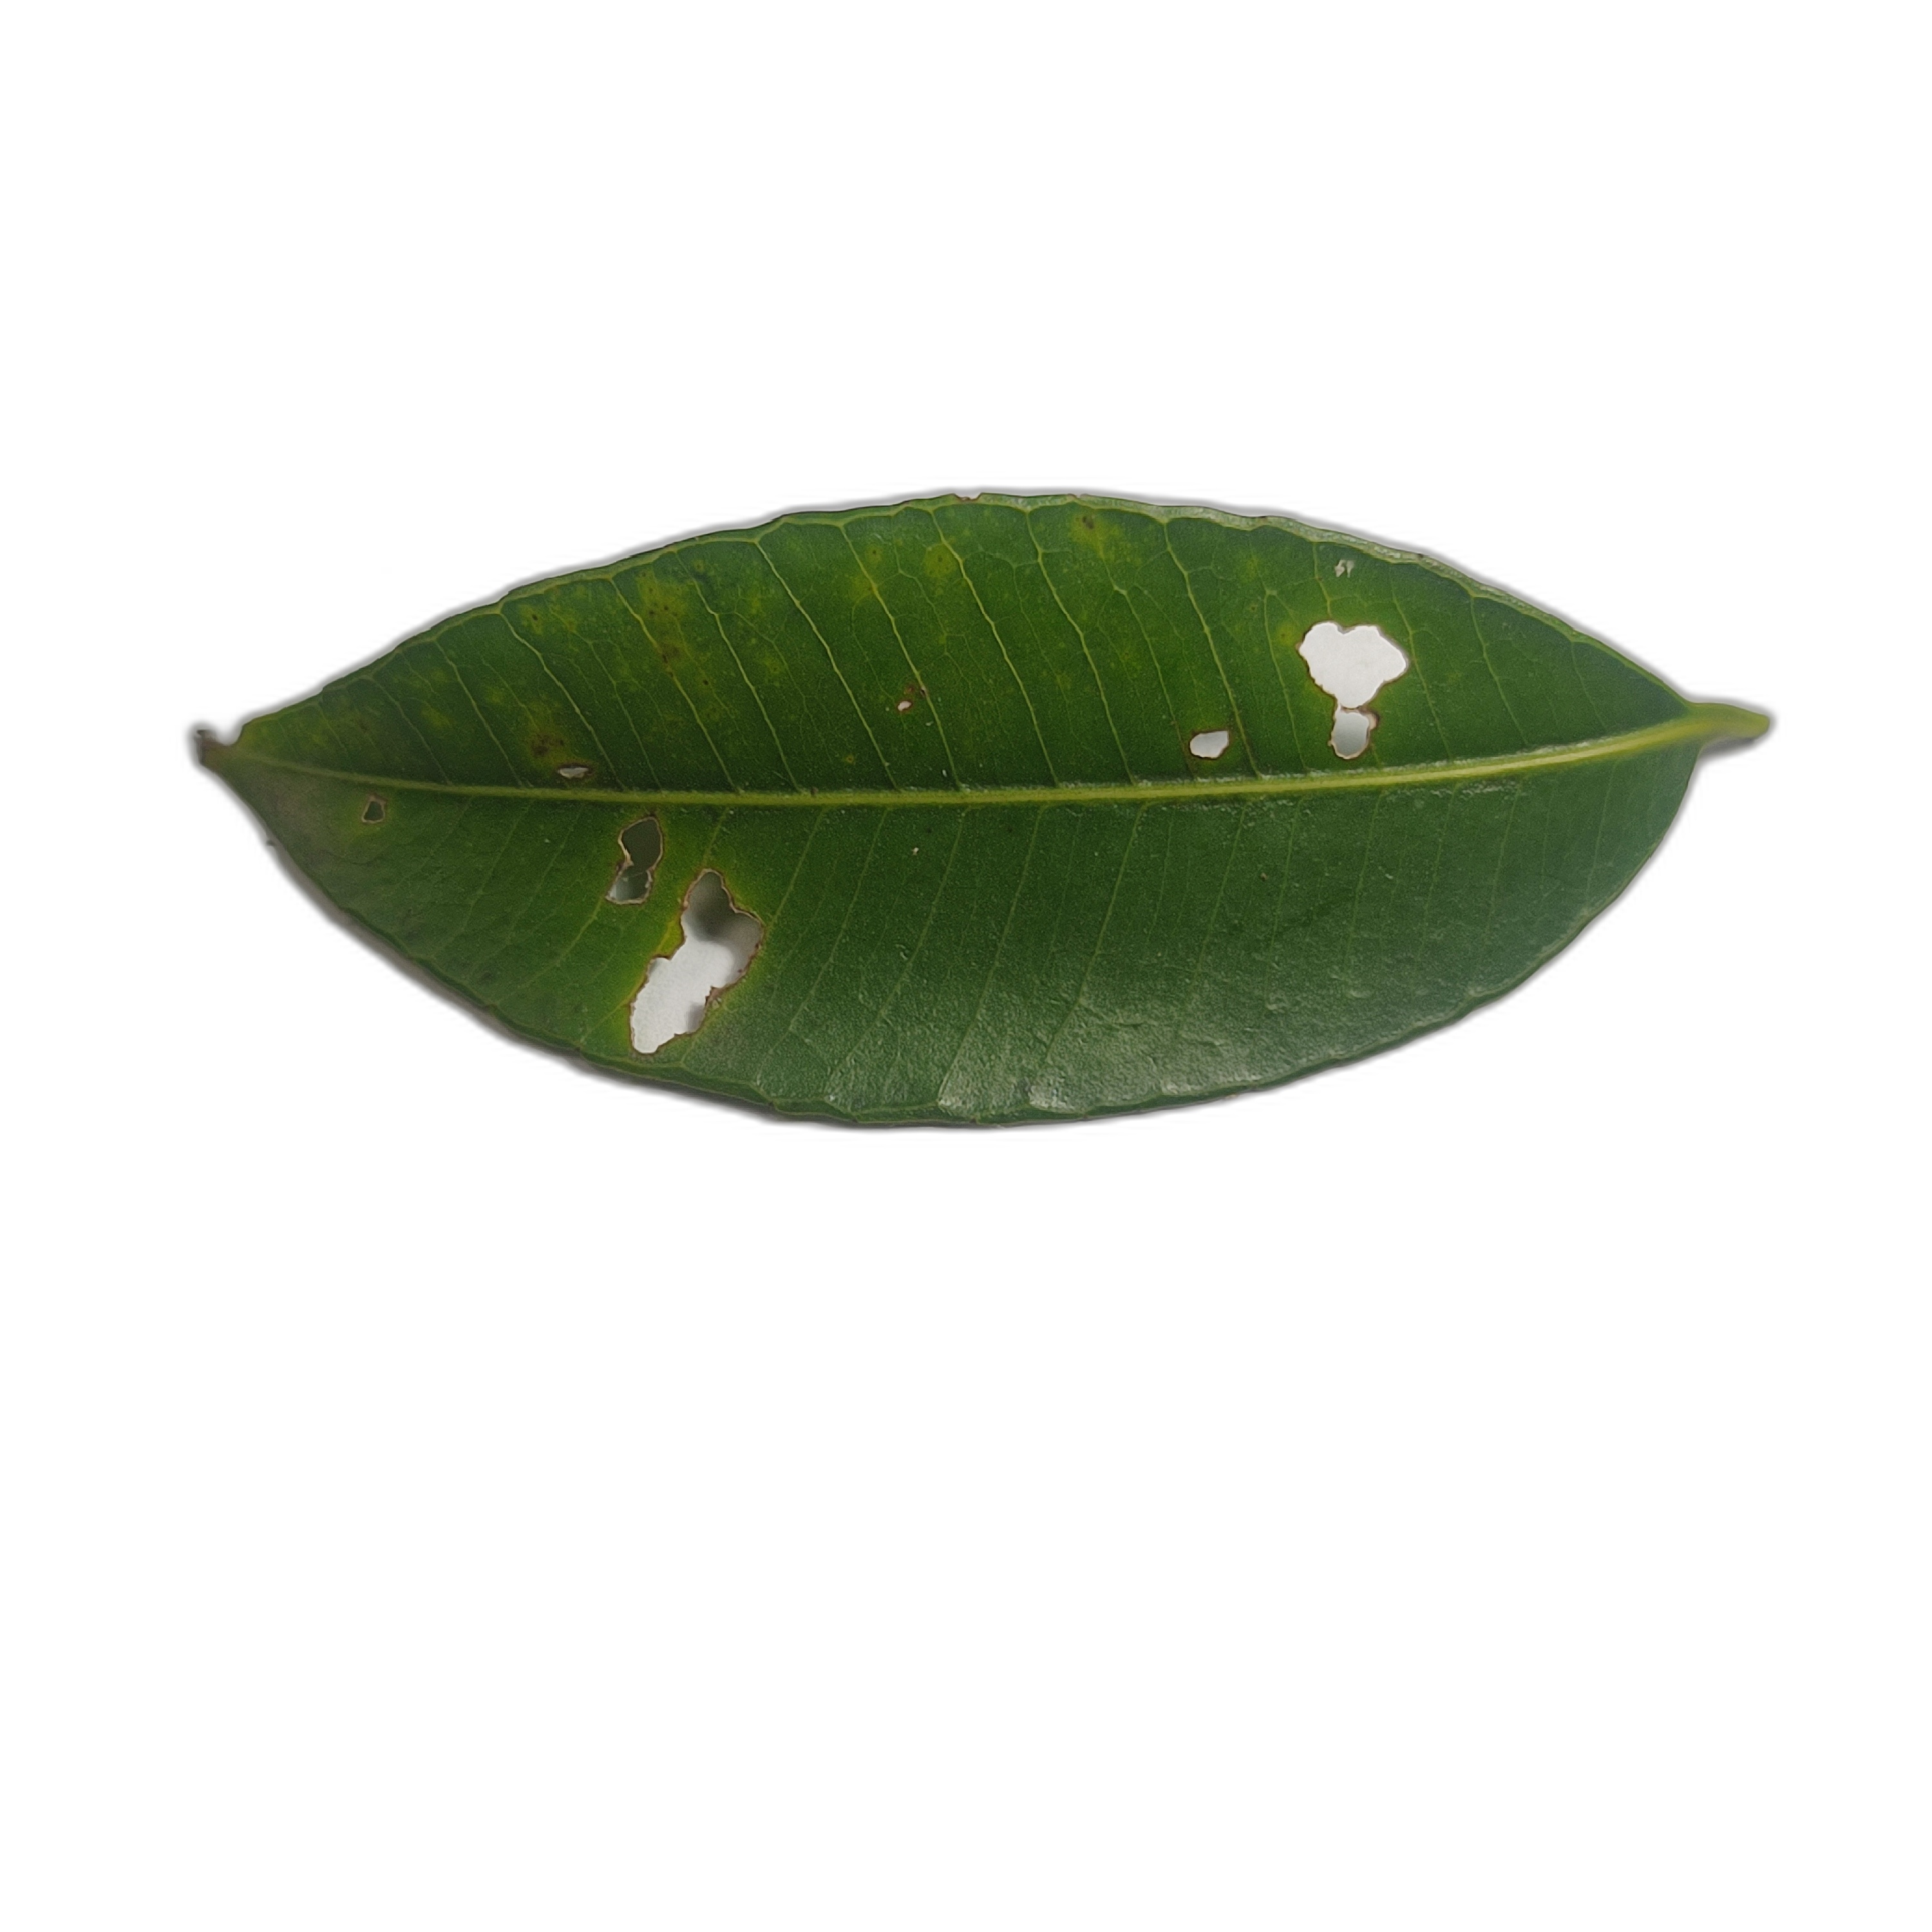
Label: not_healthy